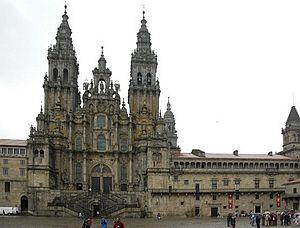
La cathédrale de Saint-Jacques-de-Compostelle est une cathédrale située dans le centre historique de la ville de Saint-Jacques-de-Compostelle, but de l'un des plus grands pèlerinages de l'Europe médiévale. En 2014, c'est l'un des plus vivants foyers de la dévotion catholique.
Le pèlerinage de Saint-Jacques-de-Compostelle ou pèlerinage de Compostelle est un pèlerinage catholique dont le but est d'atteindre le tombeau attribué à l'apôtre saint Jacques le Majeur, situé dans la crypte de la cathédrale de Saint-Jacques-de-Compostelle en Galice. C'est un « Chemin semé de nombreuses démonstrations de ferveur, de pénitence, d'hospitalité, d'art et de culture, qui nous parle de manière éloquente des racines spirituelles du Vieux Continent ».
La Galice, région du nord-ouest de la péninsule Ibérique, est une entité historique aujourd'hui communauté autonome du royaume d'Espagne. La constitution de 1978 dans son article 151 la reconnaît comme nation historique à l'instar de la Catalogne et du Pays basque.